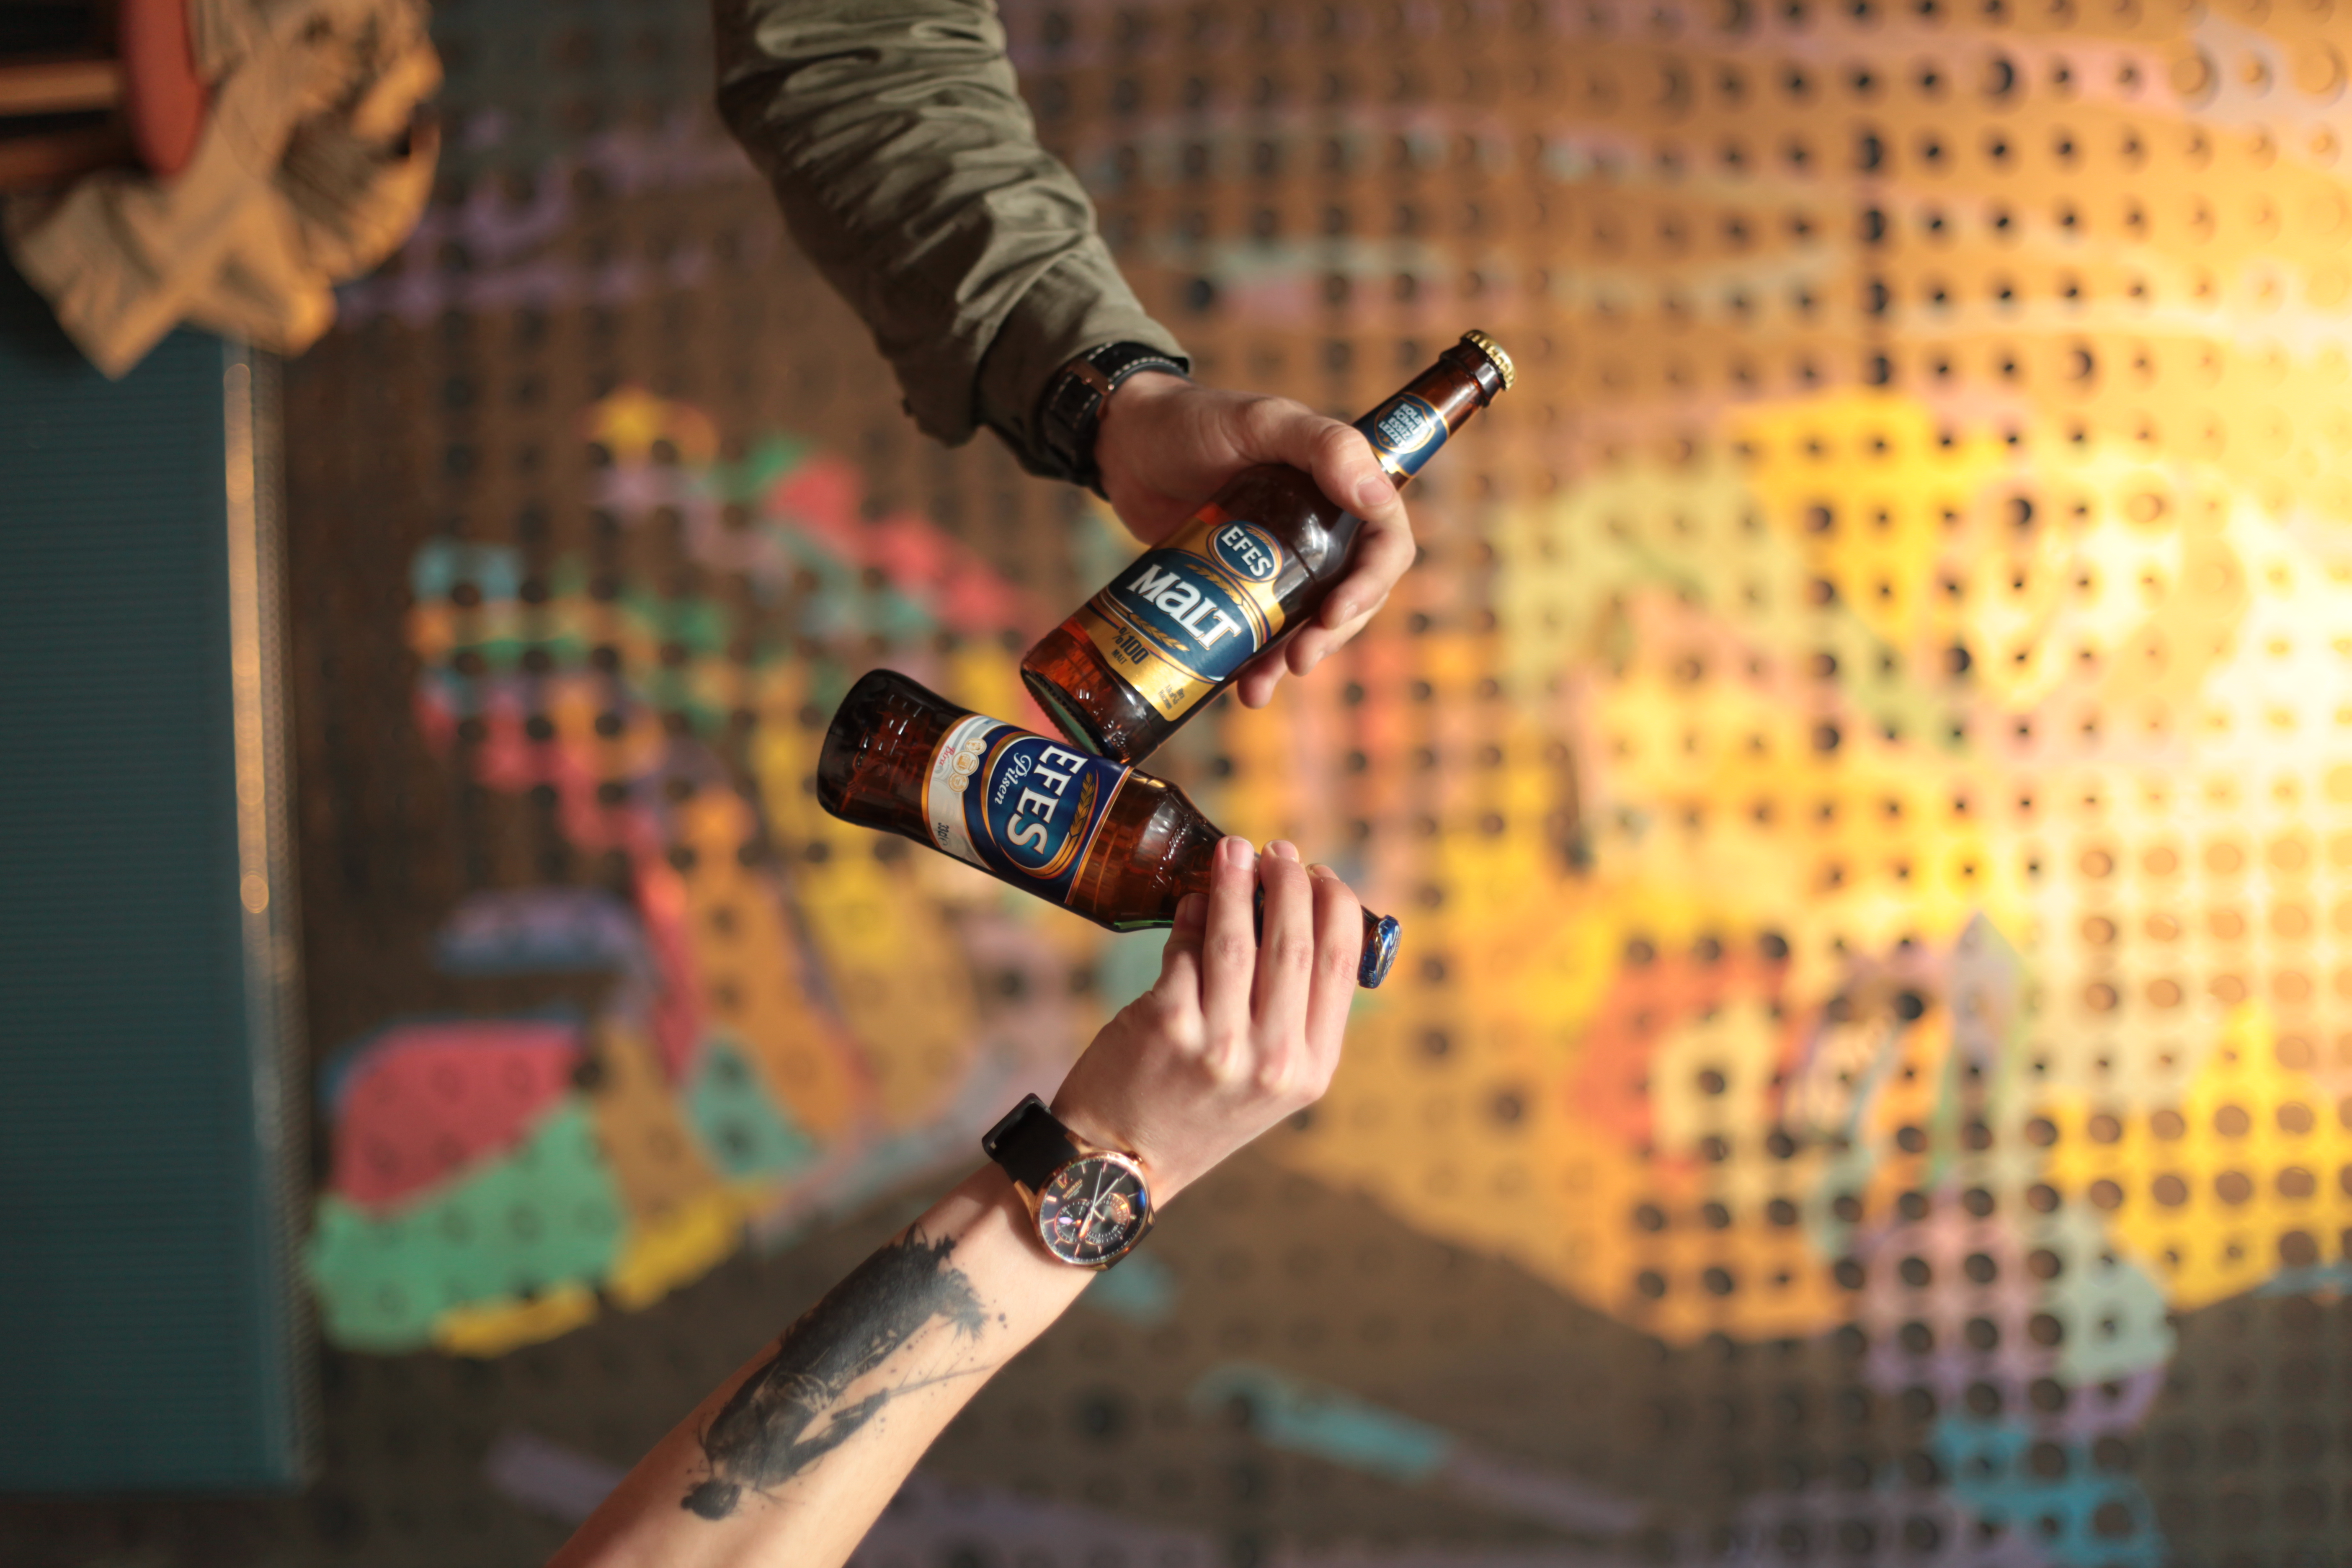
beer, finger, arm, hand, alcohol, drink, nail, music artist, performance